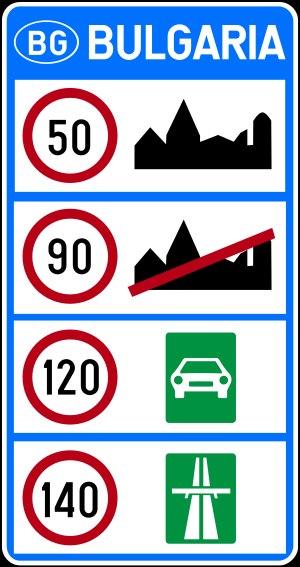
Vitesses maximales autorisées en Bulgarie: